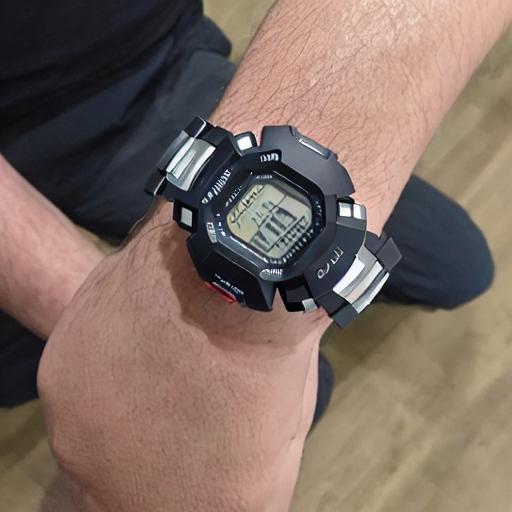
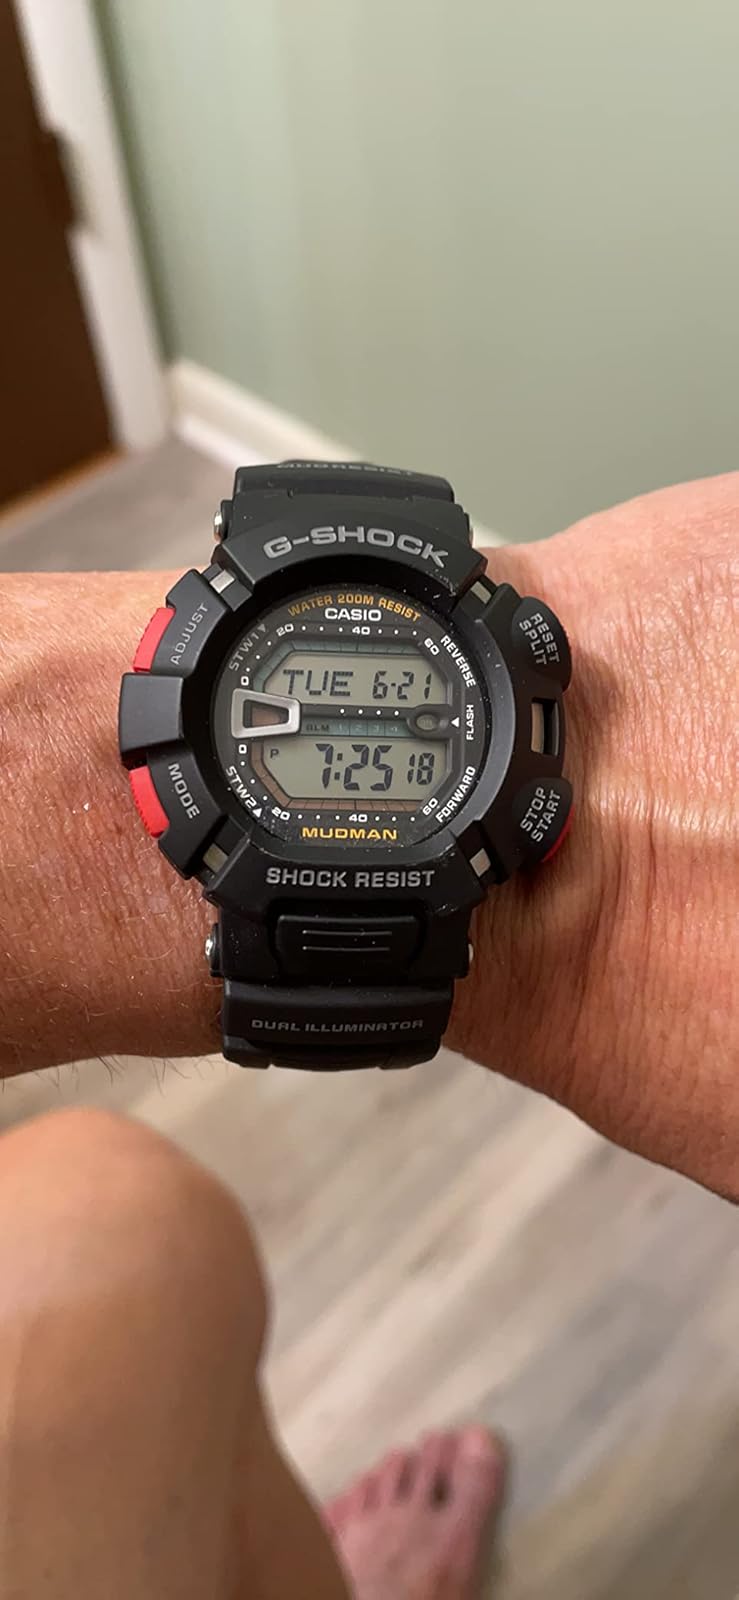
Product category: accessories_watch
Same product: no